Answer in natural language. Estimate the real world distances between objects in the image. Which object is closer to black tv (marked A), Window (marked B) or blue framed coastal marine wall decor (marked C)? Choose between the following options: blue framed coastal marine wall decor (marked C) or Window (marked B)
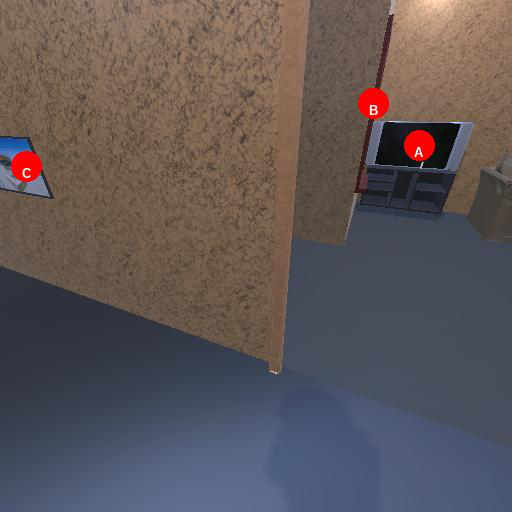
<answer>Window (marked B)</answer>